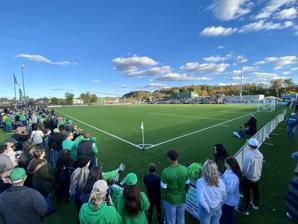
Building: Veterans Memorial Soccer Complex
Country: United States of America
Year built: 2013
Soccer-specific stadium in Huntington, West Virginia Veterans Memorial Soccer Complex The Vet The stadium during a match in 2021 Full name Hoops Family Field at Veterans Memorial Soccer Complex Location 2550 5th Avenue Huntington, West Virginia Coordinates 38°25′33.6″N 82°24′37.1″W / 38.426000°N 82.410306°W / 38.426000; -82.410306 Owner Marshall University Operator Marshall Univ. Athletics Capacity 1,006 Record attendance 3,151 Surface FieldTurf Construction Built 2012-2013 Opened August 23, 2013 ; 11 years ago ( August 23, 2013 ) Construction cost $8 million ($10.5 million in 2023 dollars ) Tenants Marshall Thundering Herd (NCAA) teams: men's & women's soccer (2013–present) Website herdzone.com/stadium Hoops Family Field at Veterans Memorial Soccer Complex is a 1,256-capacity soccer-specific stadium in Huntington, West Virginia where it is the home of Marshall University 's men's and women's soccer teams. It was built on the former site of the Veterans Memorial Fieldhouse , which was demolished in order to build the stadium. An inaugural double-header took place on August 23, 2013. The men's team held a scrimmage against Marshall alumni from past years resulting in a 2–0 victory. The women's team faced the Campbell University Fighting Camels and won 3–0. The stadium hosted the 2016 Conference USA Men's Soccer Tournament , 2023 and 2024 Sun Belt Tournaments, and NCAA Tournament games. "The Vet" has hosted the Mountain State Derby five times with the Thundering Herd amassing a record of 3-0-2. The 2024 regular season edition of the Mountain State Derby was the highest-attended soccer game ever in West Virginia with 3,157 in the crowd, beating out the 2023 Sun Belt Championship game by 6 people. Top attended games # Att. Opponent Date Score Ref. 1 3,157 West Virginia November 5, 2024 T, 0–0 2 3,151 #5 West Virginia November 12, 2023 W, 3–2 3 3,099 Kentucky October 22, 2023 L, 2–0 4 3,075 #3 UCF September 23, 2023 W, 1–0 5 3,042 #16 Stanford November 26, 2023 L, 3–0 6 3,033 #4 West Virginia September 17, 2021 T, 2–2 7 2,959 Cal Baptist November 19, 2023 W, 3-0 8 2,735 West Virginia September 24, 2022 T, 2–2 9 2,378 #10 James Madison October 4, 2024 W, 3–0 10 2,176 Kentucky November 8, 2023 W, 3–0 11 2,135 High Point September 8, 2023 W, 2–1 12 2,126 West Virginia November 24, 2019 W, 2–1 13 2,042 Georgia State October 7, 2023 W, 2–0 14 2,032 #15 Kentucky November 3, 2019 W, 1–0 15 2,020 James Madison November 13, 2024 W, 1–0 16 1,977 Old Dominion September 29, 2024 W, 2–1 17 1,879 #2 Pittsburgh September 2, 2022 W, 2–1 18 1,861 Coastal Carolina October 13, 2023 W, 6-1 19 1,817 Georgia Southern October 23, 2024 W, 4-1 20 1,790 Old Dominion November 5, 2023 W, 2-0 21 1,728 #10 Kentucky September 25, 2021 T, 0-0 22 1,714 South Carolina October 31, 2023 W, 2-0 23 1,713 Xavier September 1, 2023 W, 3-0 24 1,579 Cleveland State September 12, 2023 W, 5-0 25 1,492 Oakland August 24, 2023 W, 4-0 26 1,433 Campbell August 23, 2013 W, 3-0 References